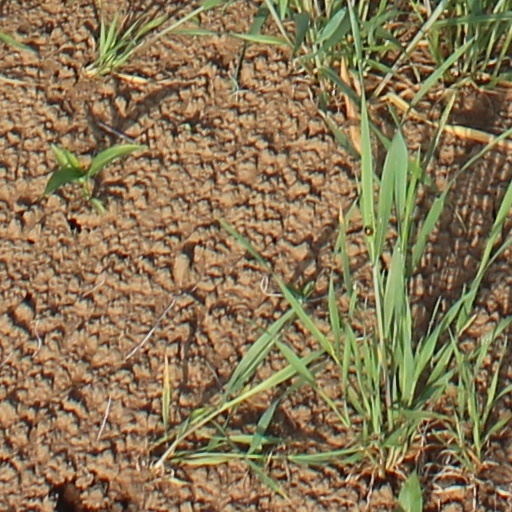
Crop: wheat